Volunteer Long Service Medal for India and the Colonies

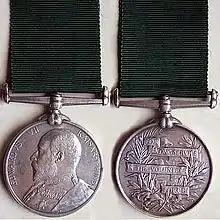
King Edward VII double-toe claw version

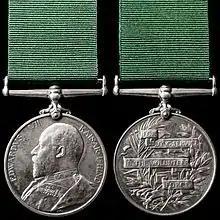
King Edward VII single-toe claw version

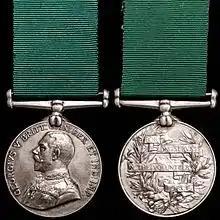
King George V version

The medal was struck in silver and is a disk, in diameter, with a raised rim on each side. It is suspended from a straight swivelling silver bar, affixed to the medal by means of a claw and a pin through the upper edge of the medal.